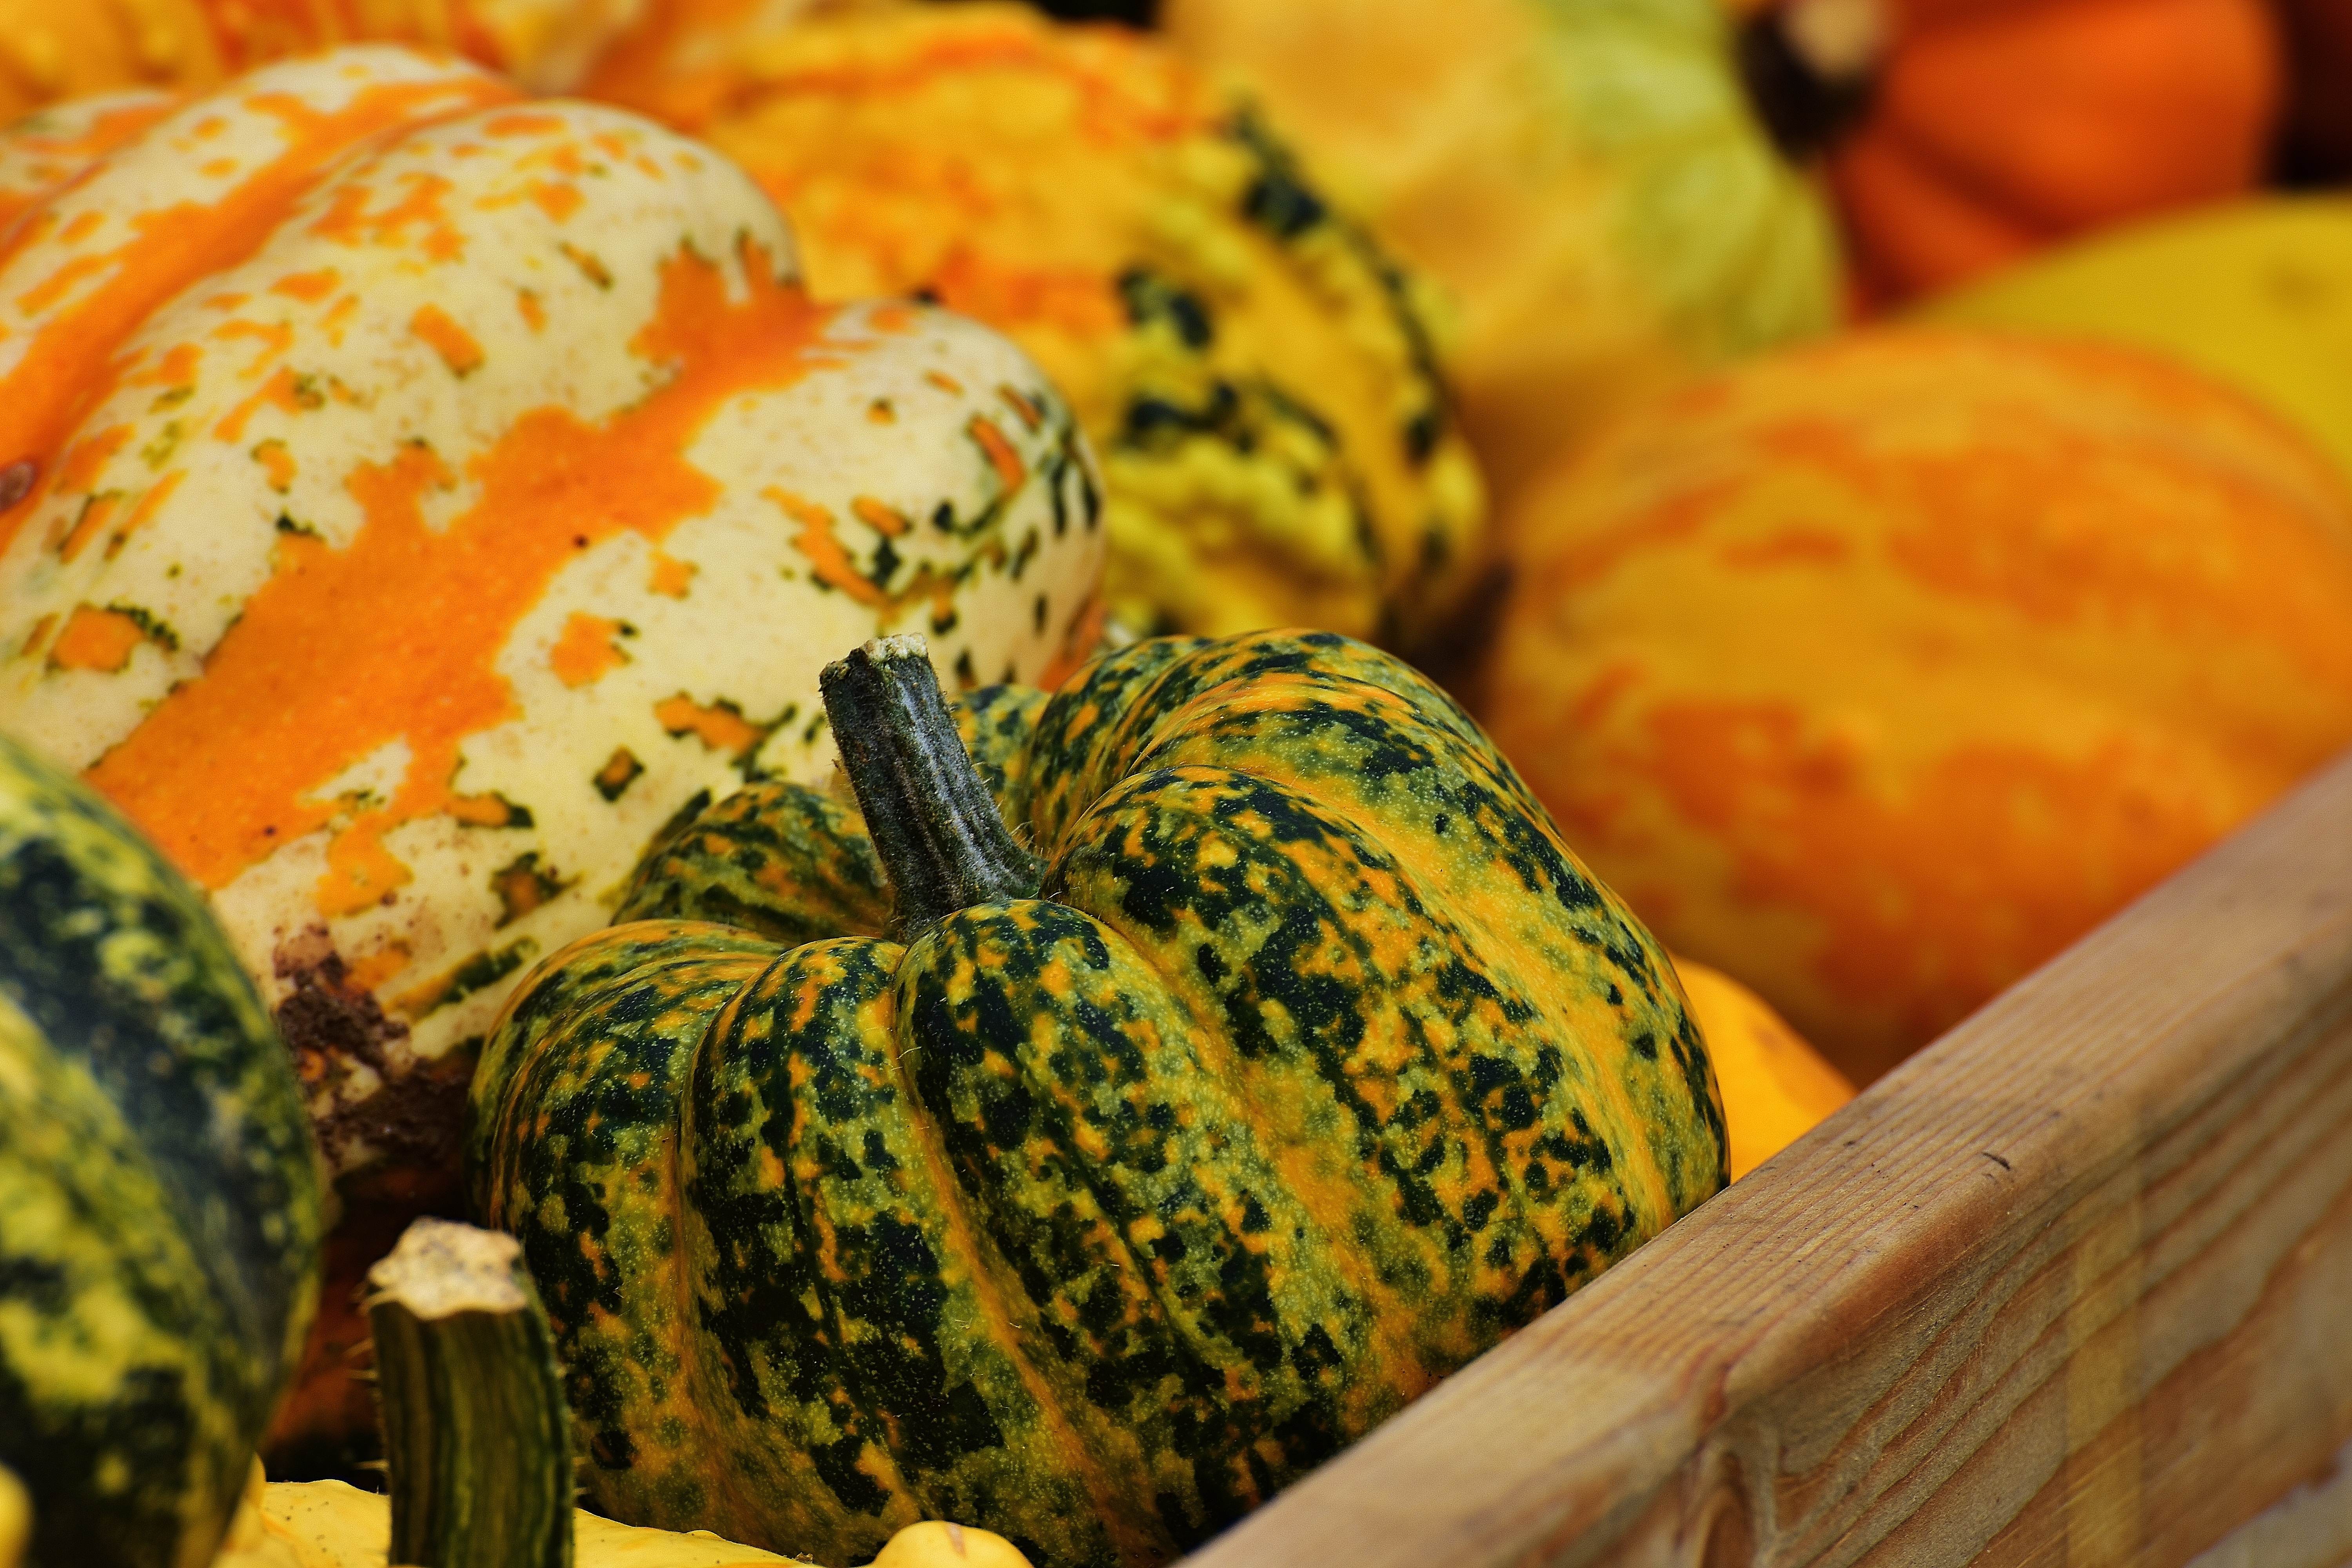
plant, fruit, decoration, orange, dish, meal, food, harvest, produce, vegetable, color, autumn, pumpkin, halloween, colorful, yellow, garden, gourd, seasonal, calabaza, carving, pumpkins, cucurbita, autumn decoration, decorative squashes, flowering plant, winter squash, land plant, cucumber gourd and melon family